Downside School

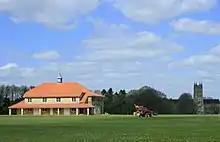
Image of the cricket pavilion in 2010.

The first recorded match on the school's cricket ground was in 1898, when the school played Lansdown. In 1930, the school hosted the Australian cricket team in their preparation for The Ashes, with the notable exception of Don Bradman. In 1934, the ground hosted a single first-class match between Somerset and Glamorgan.